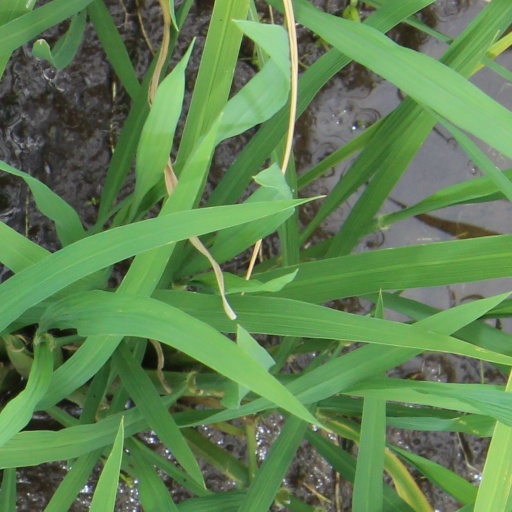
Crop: rice